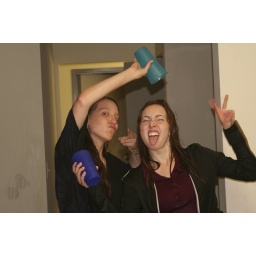
the joys of living in a dorm... you can throw a glass of water on your roommate whenever you want too!